Real Valladolid

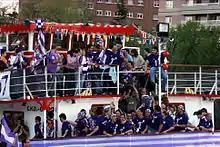
Real Valladolid players cruising the Río Pisuerga while celebrating the club's promotion to La Liga in April 2007

The side's highest position during this 11-year stint was seventh in 1996–97, being coached in the previous seasons by former Real Madrid Castilla coach Rafael Benítez, as various players from that team would also later appear for Valladolid.